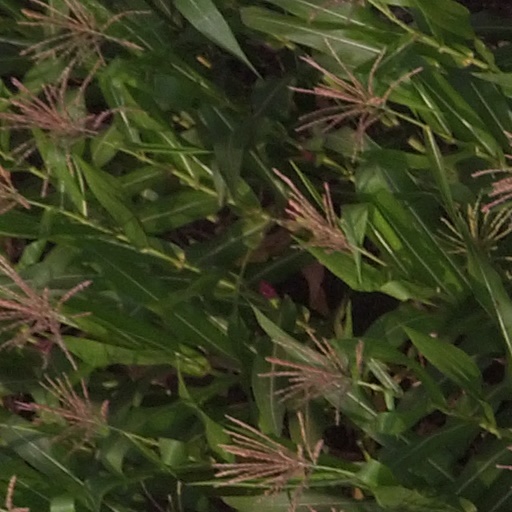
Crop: maize; corn